Tripartite-class minehunter

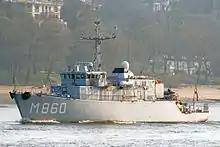
HNLMS "Schiedam"

Originally ten ships were ordered for the Belgian Navy, with the option for five more that was never activated. The Polyship consortium was organised to direct the building programme, however the consortium was dissolved, leading to delays in the construction of the minehunters. This led to the vessels being reordered this time from Béliard Shipyard, which constructed the hulls at their yard in Ostend, Belgium before completing the minehunters at Rupelmonde. Differences between the Belgian and French versions of the class include a smaller displacement at standard and at full load. They are equipped with an Atlas Elektronik IMCMS combat data system. When minehunting, the Belgian vessels carry six divers and can have a portable decompression chamber installed abaft the forecastle break.